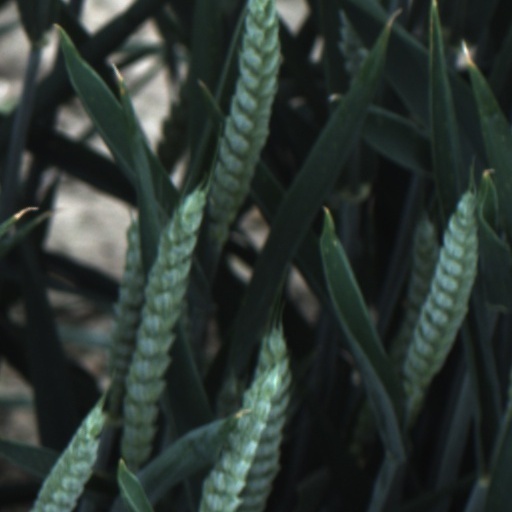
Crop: wheat